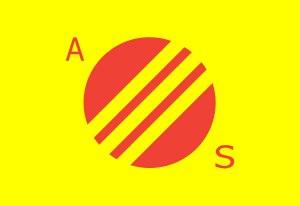
Nguyễn Tường Tam, plus connu sous le nom de plume de Nhất Linh, est un écrivain, journaliste, dessinateur et homme politique vietnamien du XXᵉ siècle. Il fut l'un des fondateurs du Groupe littéraire autonome en 1932 et le rédacteur en chef des revues Phong Hóa et Ngày Nay. Il fut également le fondateur du Parti populaire et démocratique du Grand Viet Nam et un dirigeant du Parti National du Viêt-Nam à partir de 1945. Il fut le ministre des Affaires étrangères du gouvernement d'Union et de Résistance de mars 1946, présidé par Hồ Chí Minh. Il se suicida à Saigon le 7 juillet 1963.